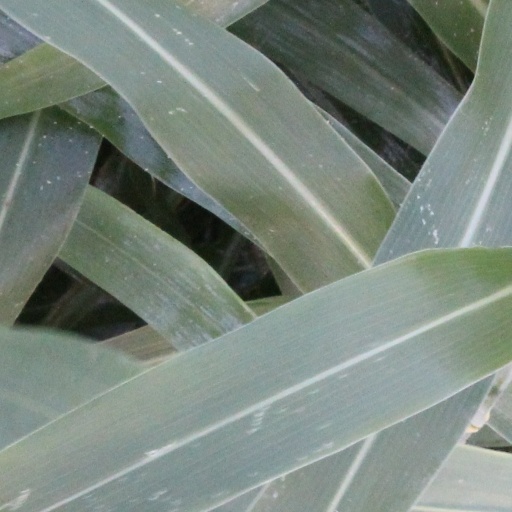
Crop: sorghum